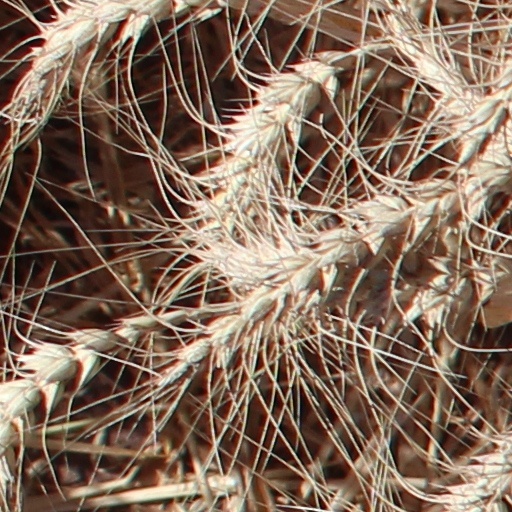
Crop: wheat